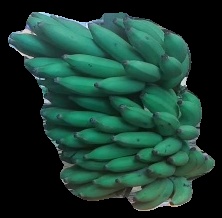
Variety: elakki-bale
Grade: grade2